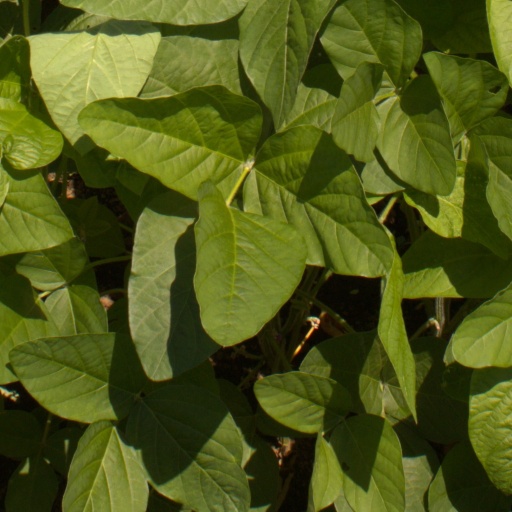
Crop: soybean